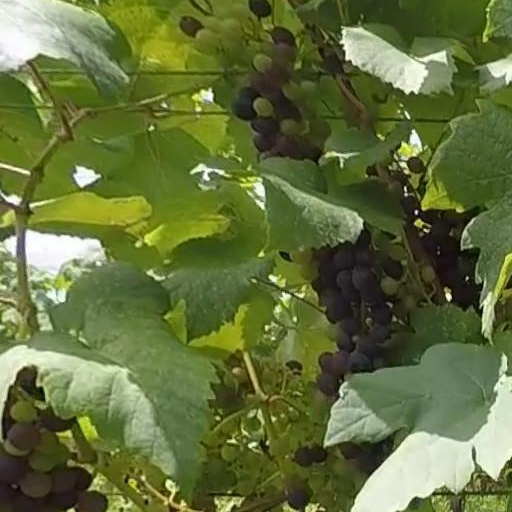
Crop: grape